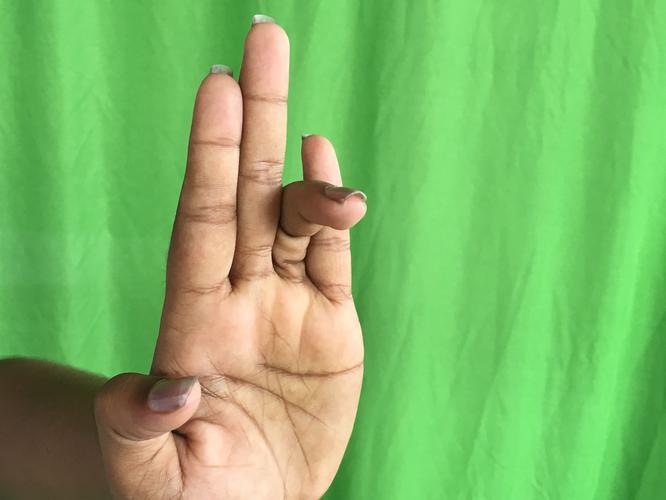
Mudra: Tripathaka
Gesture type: single_hand